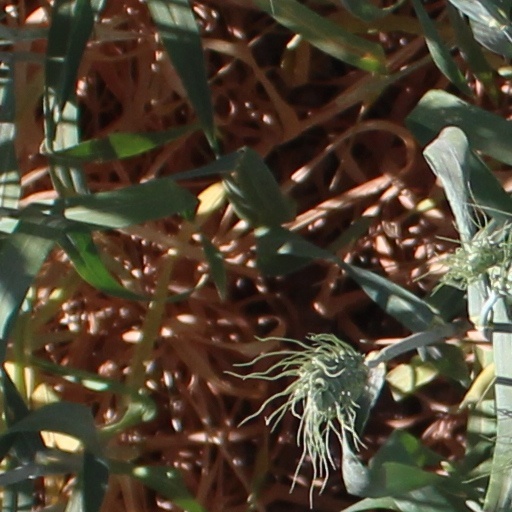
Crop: wheat